Moses U. Payne House

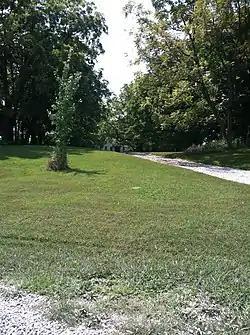
The driveway and distant house viewed from Roby Farm Road

The Moses U. Payne House, also known as Lynn Bluffs and Roby River Bed and Breakfast, is a historic home near the Missouri River in Rocheport, Missouri. It was constructed in 1856–1857, and is a large frame central hall plan I-house. It is five bays wide and features an ornamental ironwork front porch.